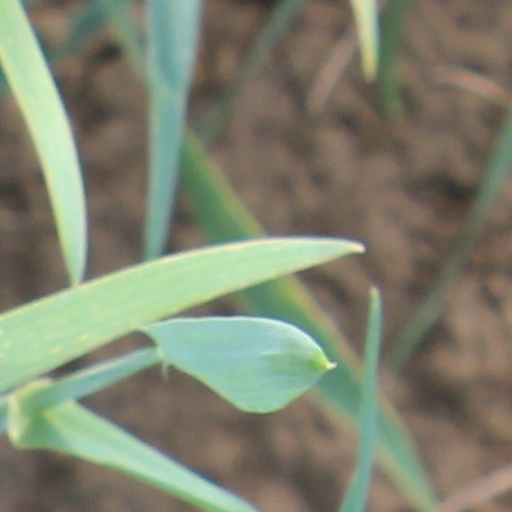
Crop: wheat